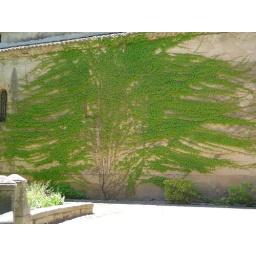
a beautiful plant we found on the wall near villeneuvette